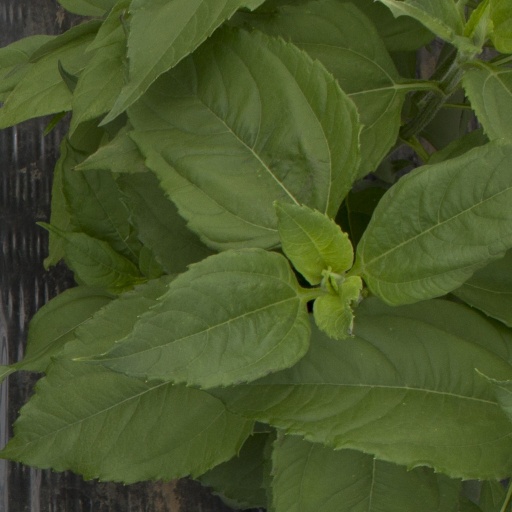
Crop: Jerusalem artichoke